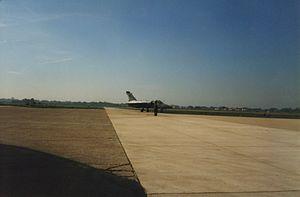
L'aéroport militaire Mario Berardi est un aéroport militaire situé à Pomezia, ville métropolitaine de Rome Capitale. Il est aussi appelé aéroport de Pratica di Mare du nom de la frazione située à environ 20 km au sud de Rome.